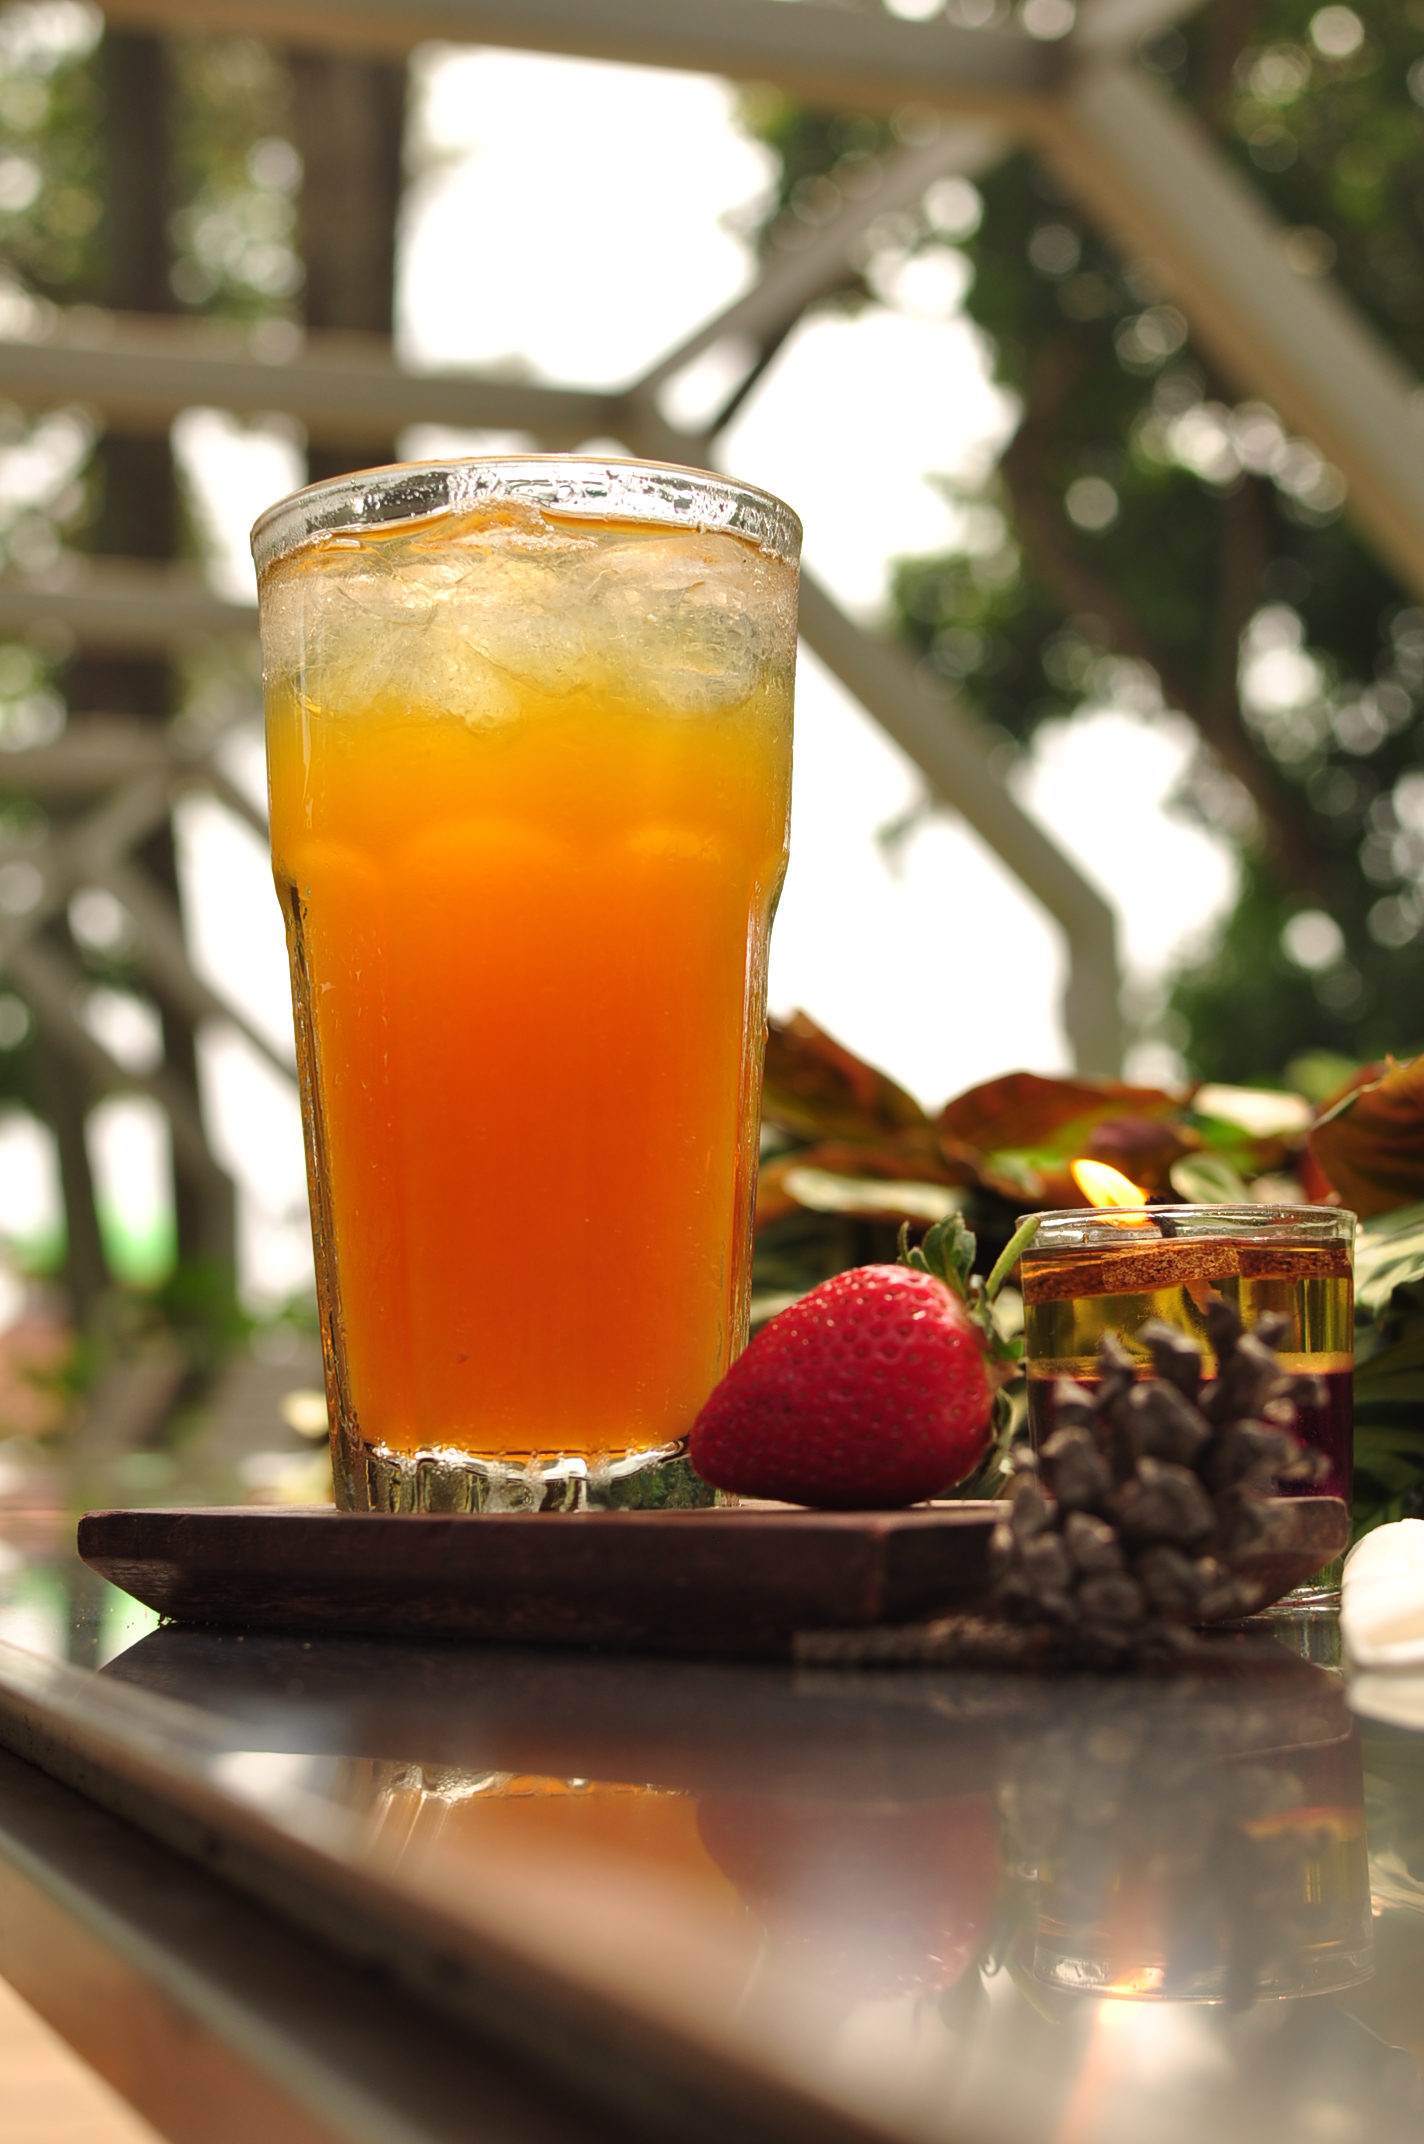
fresh, drink, juice, mai tai, punch, alcoholic beverage, non alcoholic beverage, food, fuzzy navel, Passion fruit juice, cocktail, Rum swizzle, orange juice, sour, distilled beverage, beer cocktail, ingredient, spritzer, shrub, mimosa, apple cider, iced tea, grog, Aguas frescas, whiskey sour, orange drink, cocktail garnish, long island iced tea, dark n stormy, Winter melon punch, Arnold palmer, fizz, agua de valencia